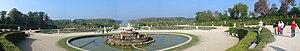
Paniramique du parterre de Latone, dans le jardin de Versailles.